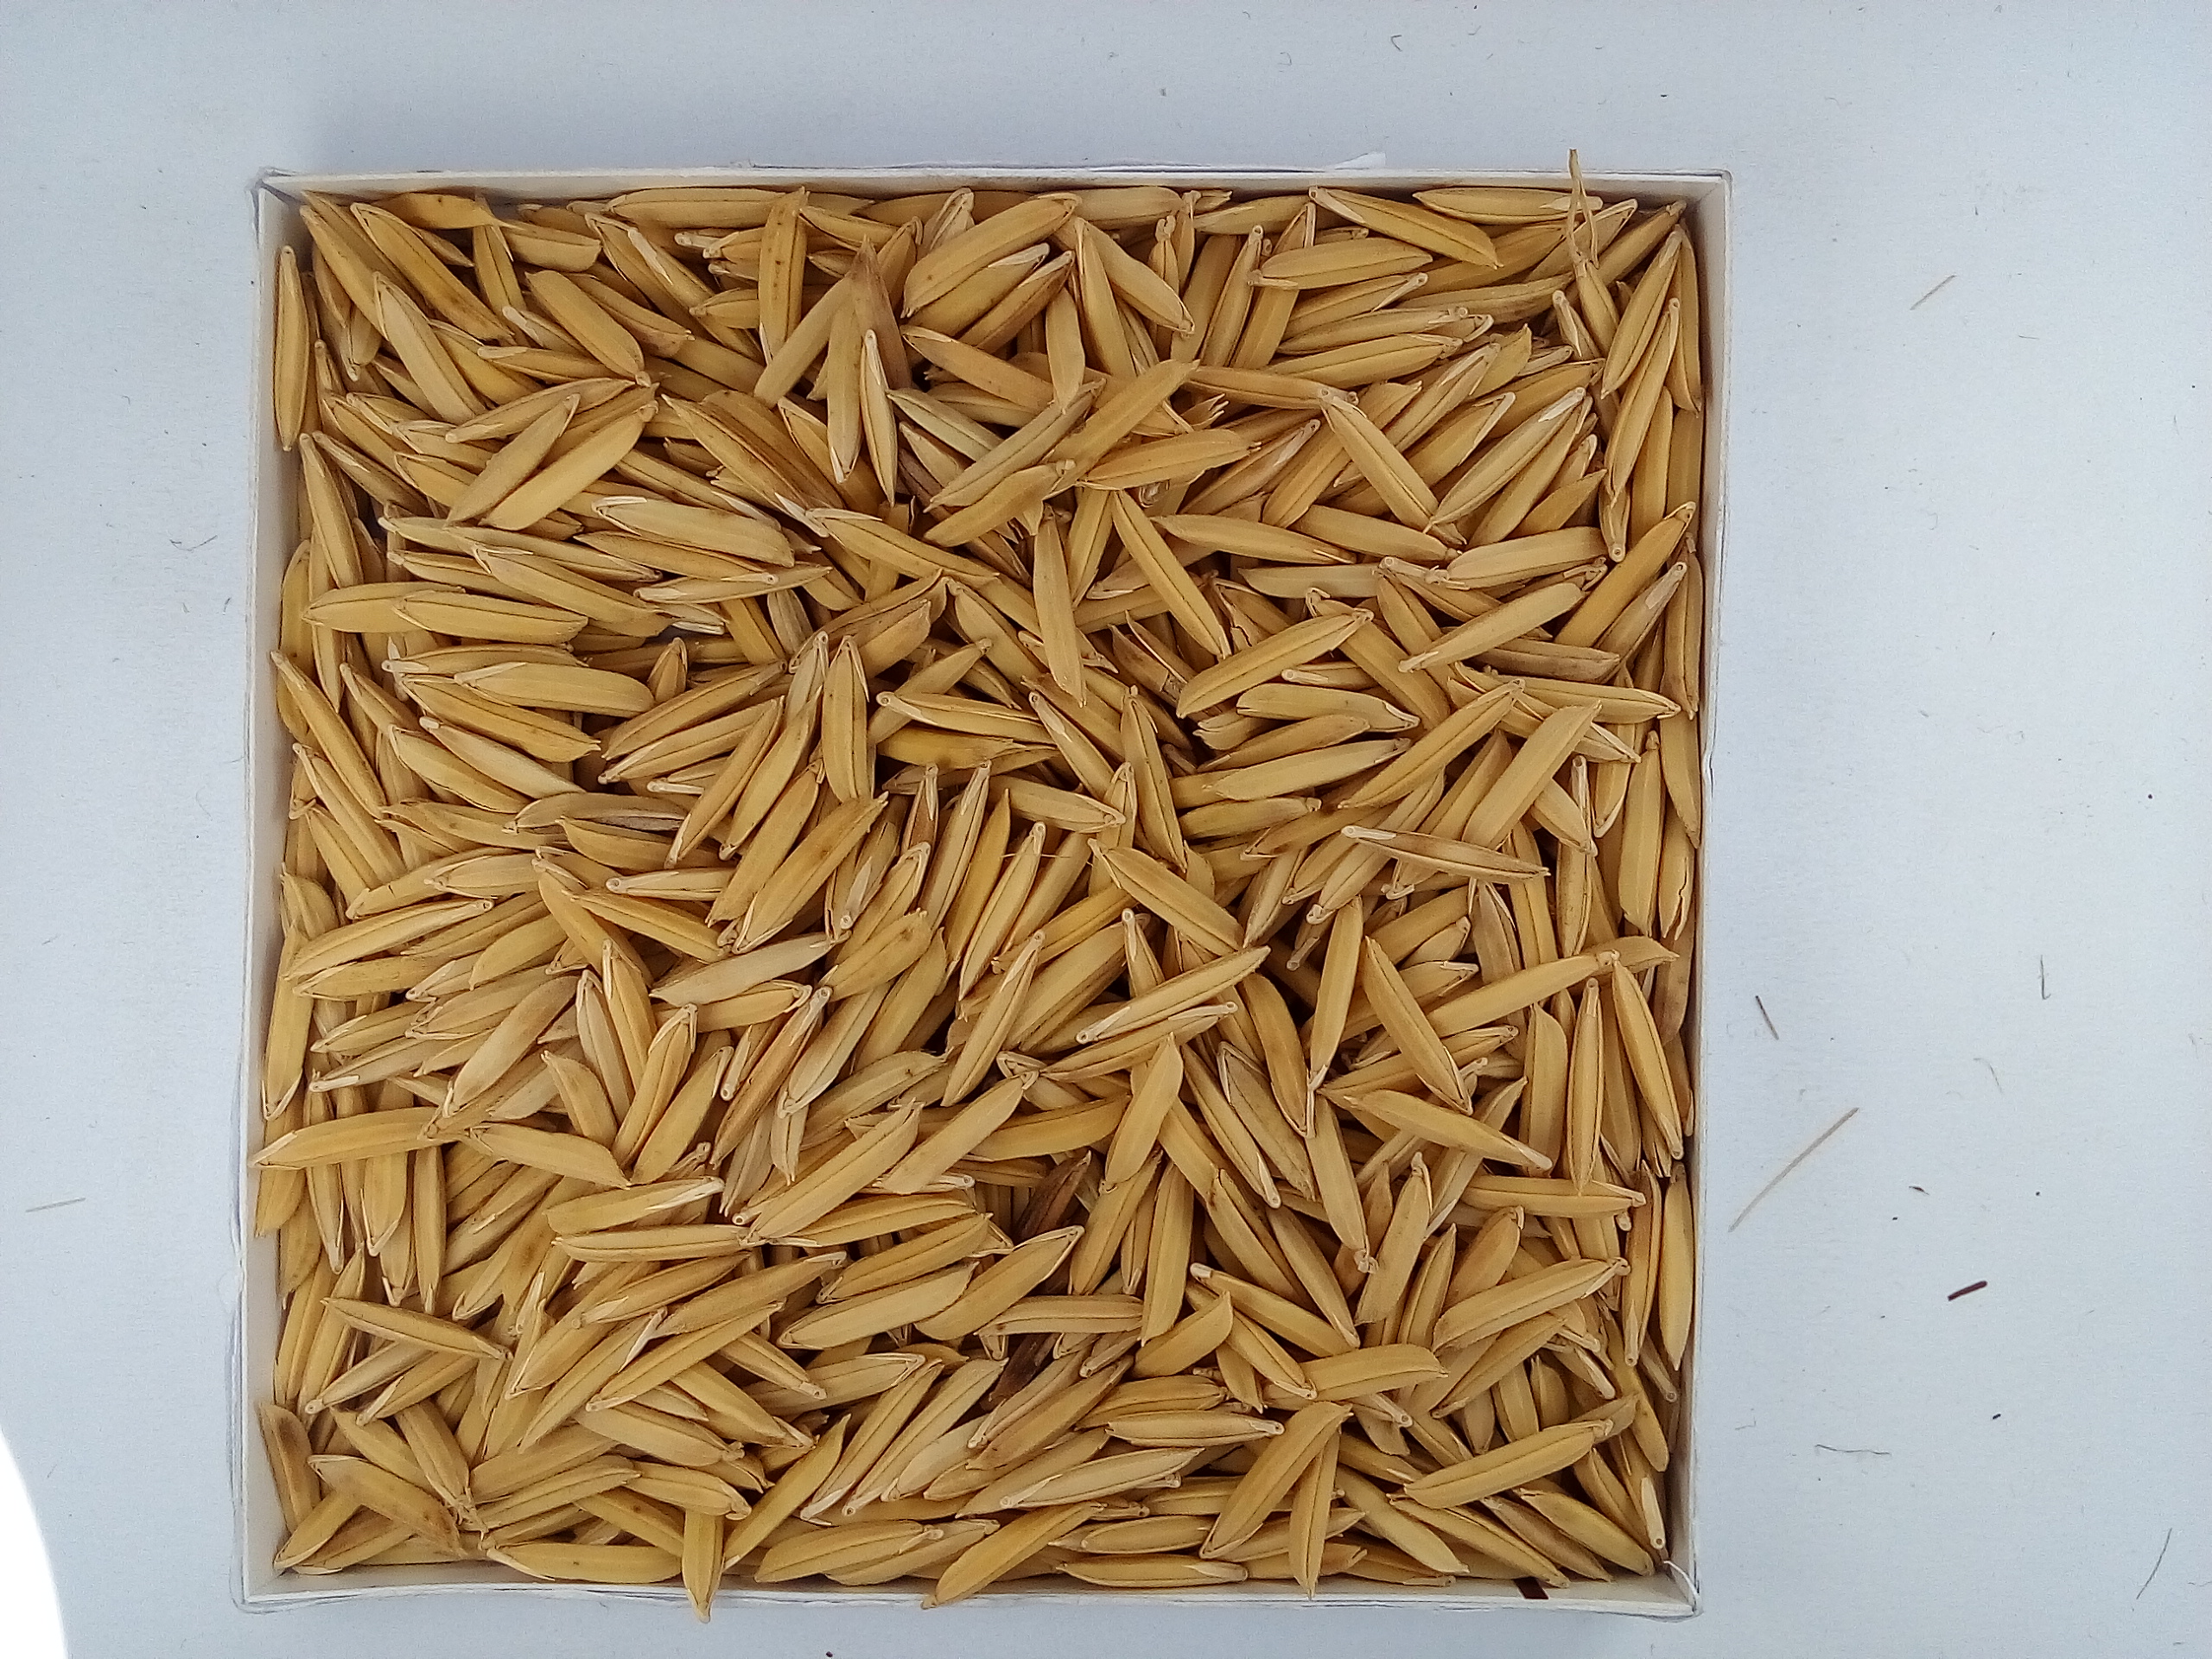
Rice seed variety: Unknown